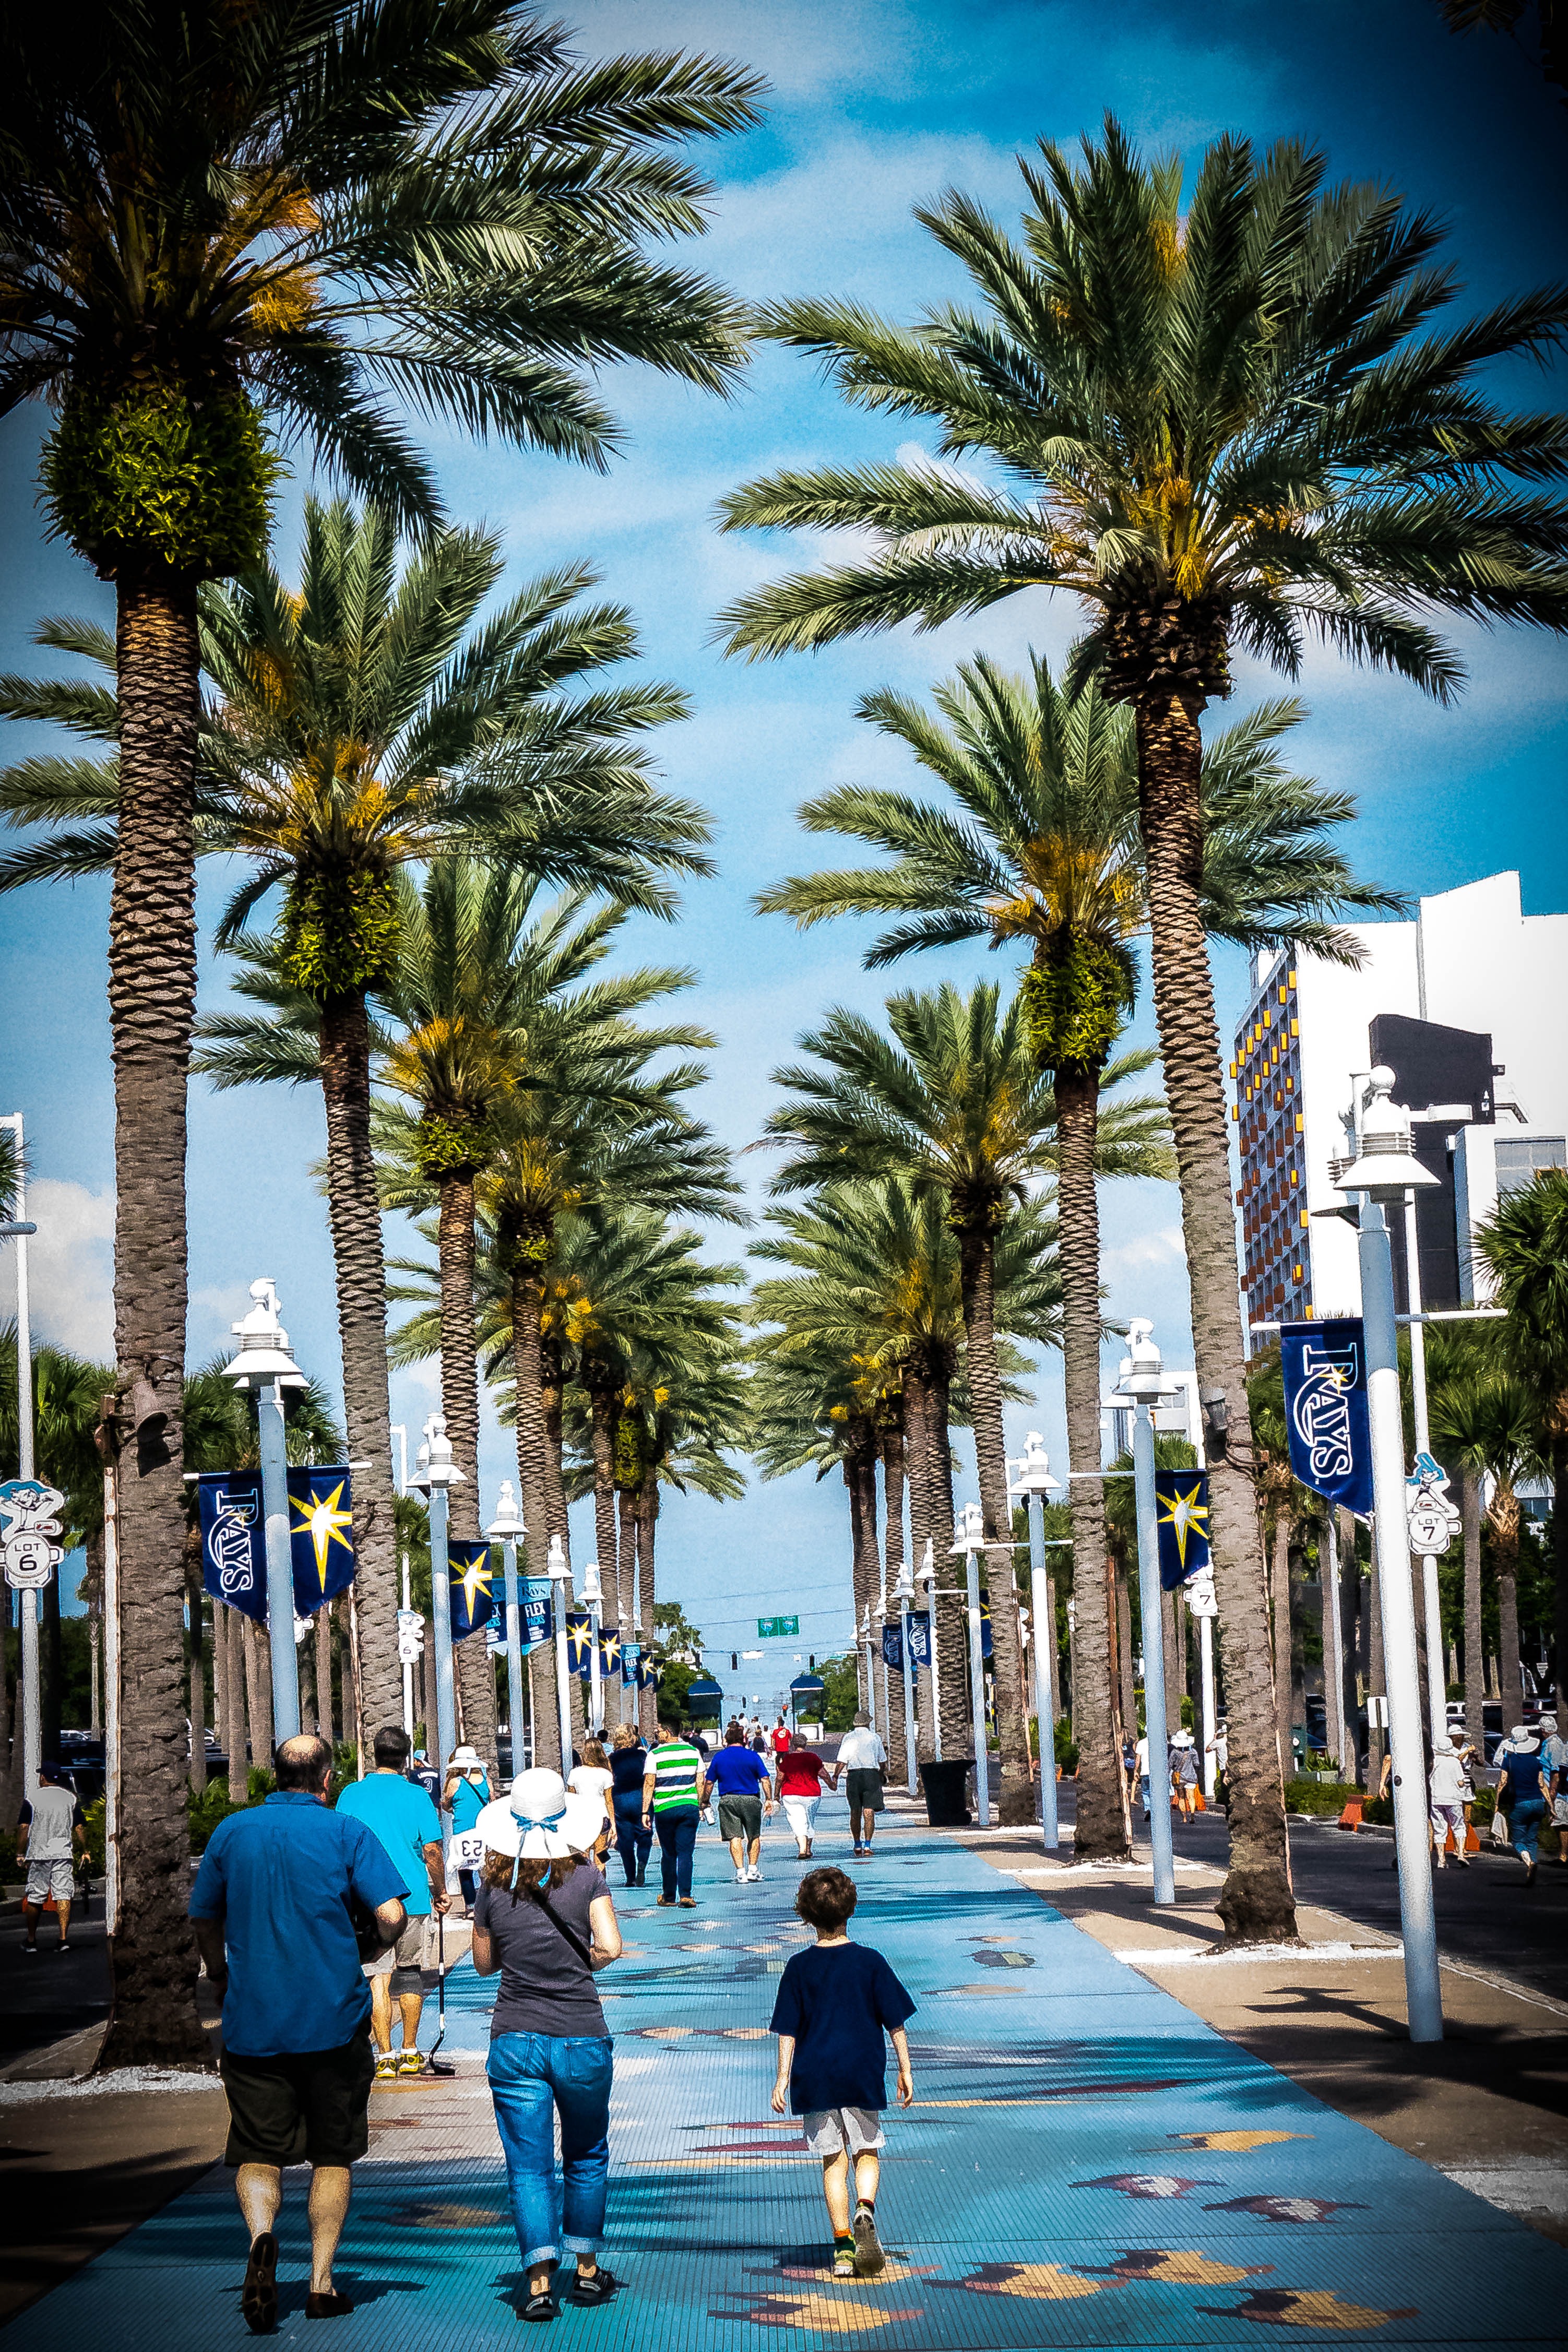
beach, sea, tree, boardwalk, field, town, city, walkway, cityscape, downtown, vacation, travel, green, palm, tropical, plaza, colorful, tourism, trees, clouds, resort, st, town square, petersburg, florida, woody plant, arecales, palm family